Aleksander Baumgardten

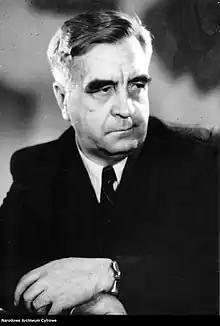

Aleksander Baumgardten was born on May 31, 1908, in Krakau, Galicia, Austria-Hungary (now Kraków, Malopolskie, Poland). He was a writer, known for Pieciu (1964). He died on June 29, 1980, in Katowice, Slaskie, Poland.